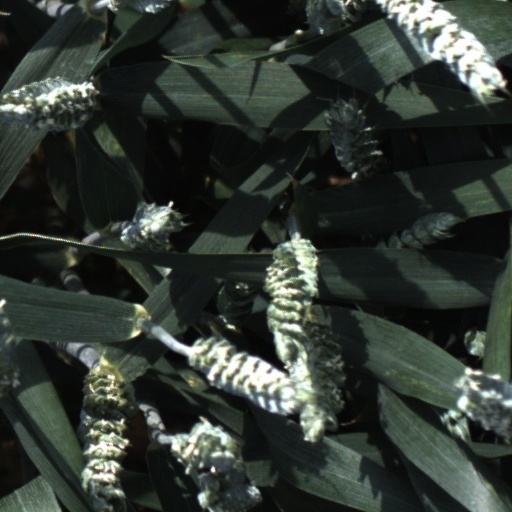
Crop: wheat